Tales of Hearts

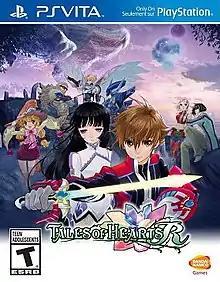
North American cover to the PlayStation Vita remake, "Tales of Hearts R"

is an action role-playing game released for the Nintendo DS in Japan and the PlayStation Vita worldwide. It is the twentieth main entry in the "Tales" series, developed by Namco Tales Studio and published by Bandai Namco Games. The Japan-exclusive DS version received two editions: the "Anime Edition," featuring cutscenes by Production I.G, and the "CG Movie Edition," featuring CGI cutscenes created by Shirogumi. A remake of the game, , was released on the Vita in March 2013 and later released in western regions in November 2014. "Hearts R" was also ported to iOS and released in Japan in October 2013 although it was pulled from the App Store on March 31, 2016, and therefore no longer available for download. "Hearts R" was developed by 7th Chord and includes staff from Bandai Namco Studios.